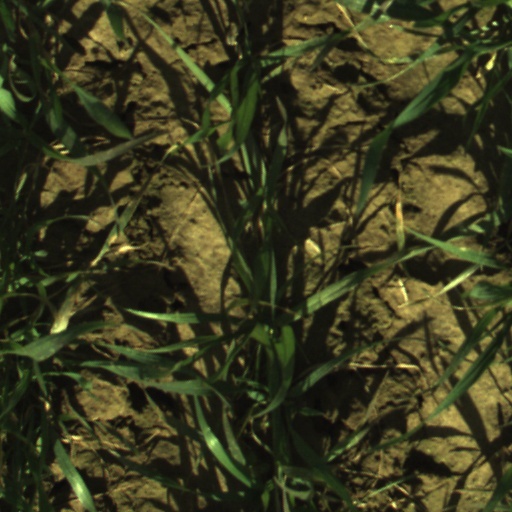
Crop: wheat